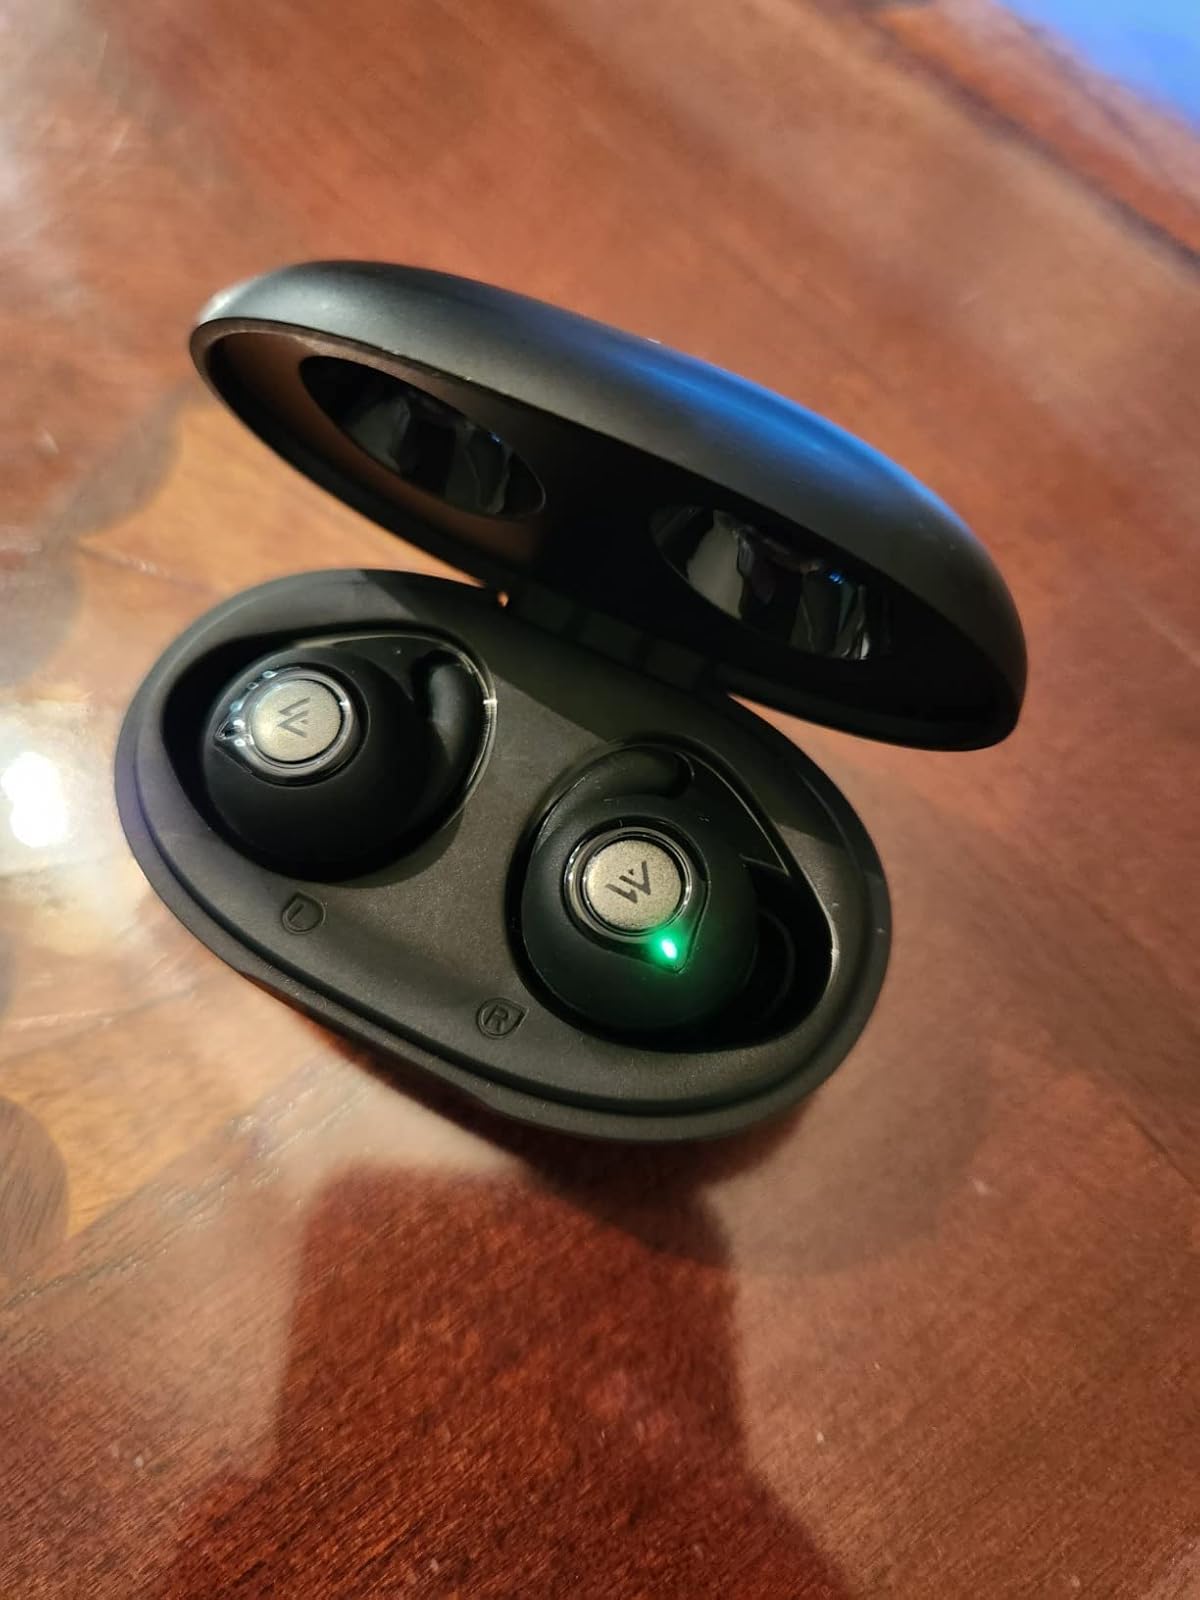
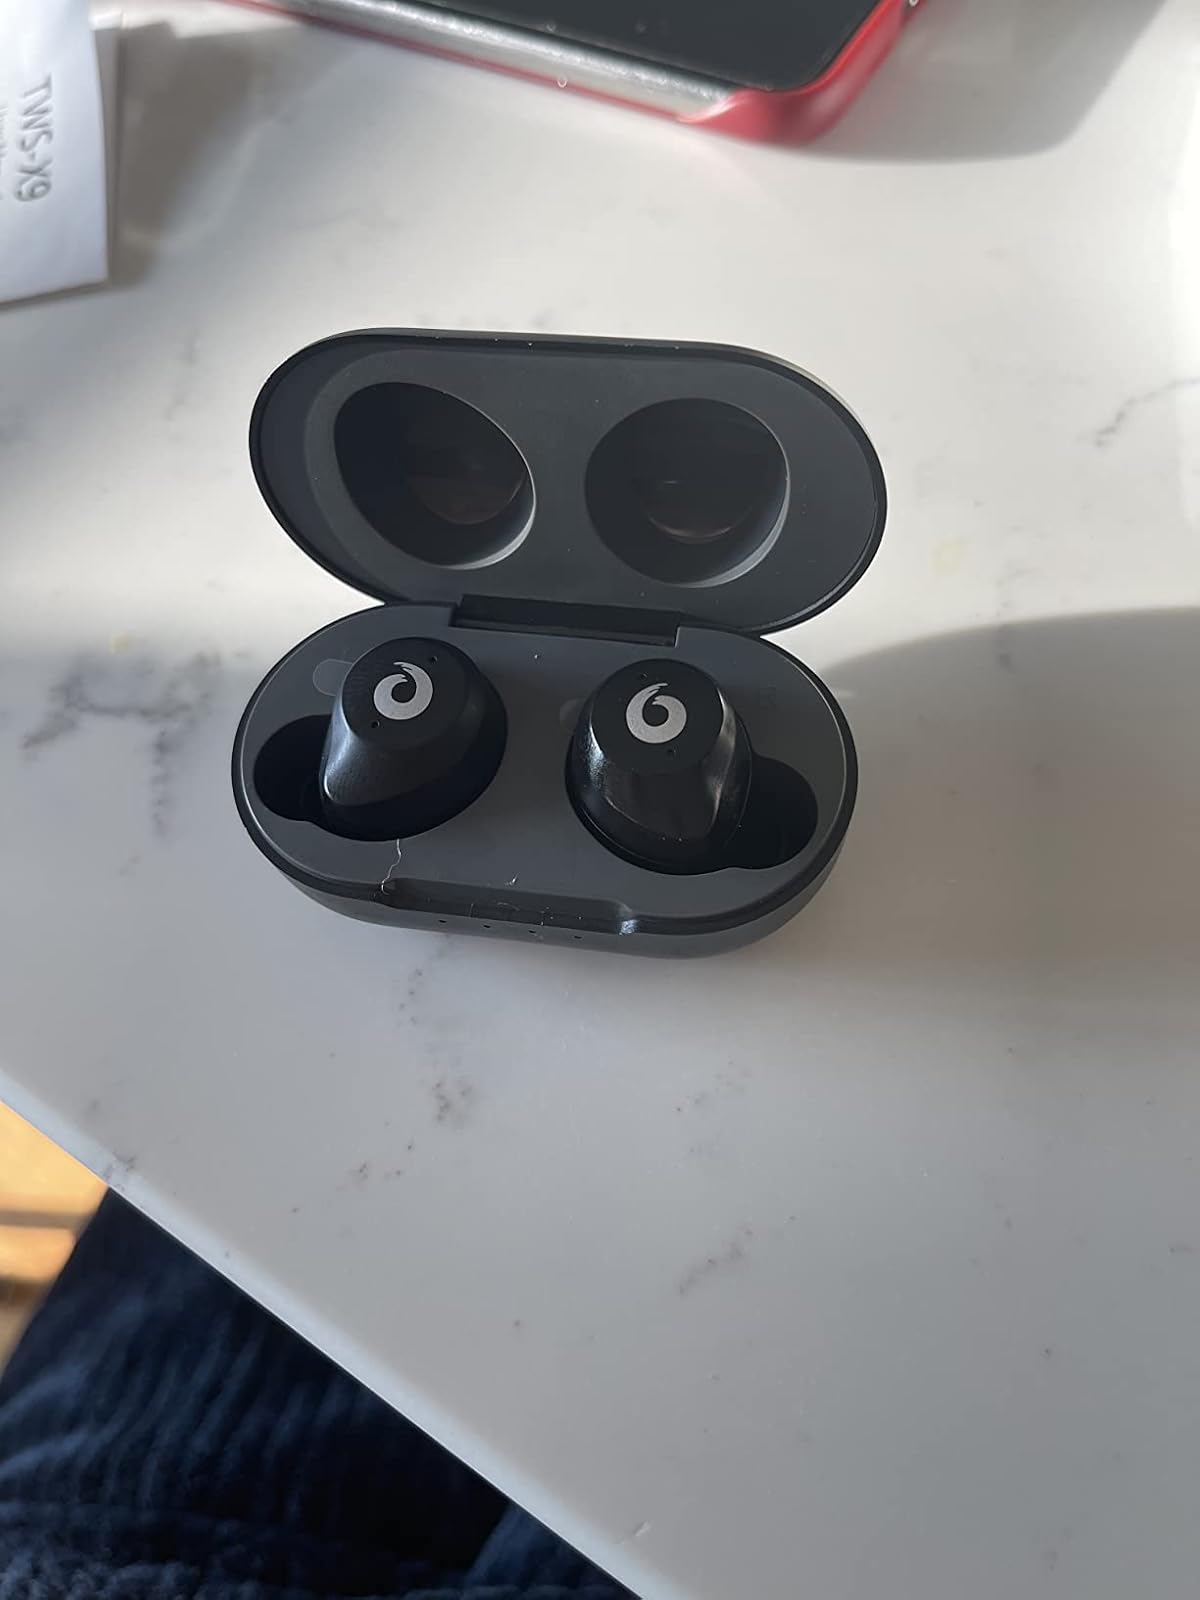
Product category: earbuds
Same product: no